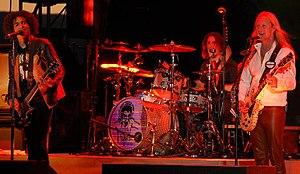
Alice in Chains est un groupe de rock américain, originaire de Seattle, ville de l'État de Washington. Formé en 1987 par le guitariste Jerry Cantrell et le chanteur Layne Staley, il s'agit de l'un des groupes de grunge les plus acclamés, et considéré comme partie intégrante des Big Four of Seattle aux côtés de Nirvana, Pearl Jam et Soundgarden.